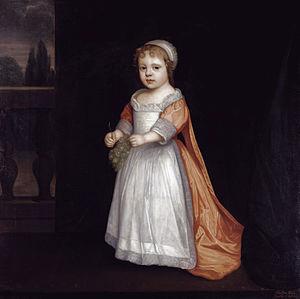
Anne Palmer, née Lady Anne Fitzroy, était la fille aînée de Barbara Palmer, maîtresse de Charles II. Elle est devenue l'épouse de Thomas Lennard, 1er comte de Sussex, 15e baron Dacre.